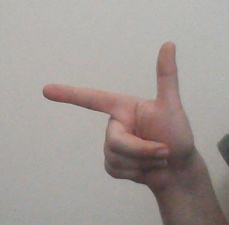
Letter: yaa